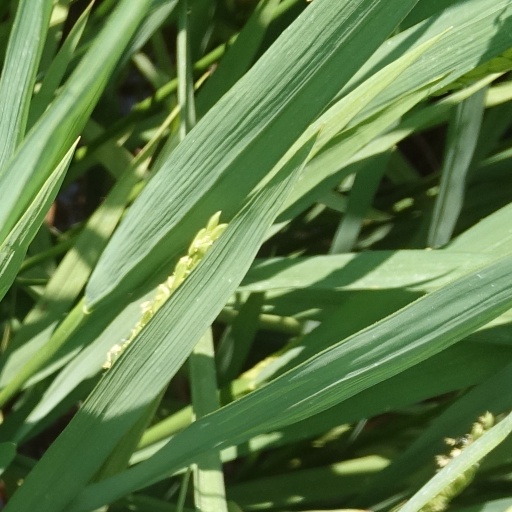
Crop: rice